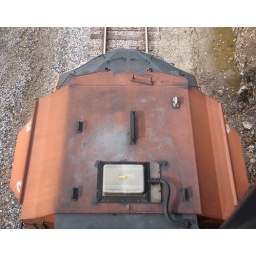
Taken from bridge over railroad tracks.